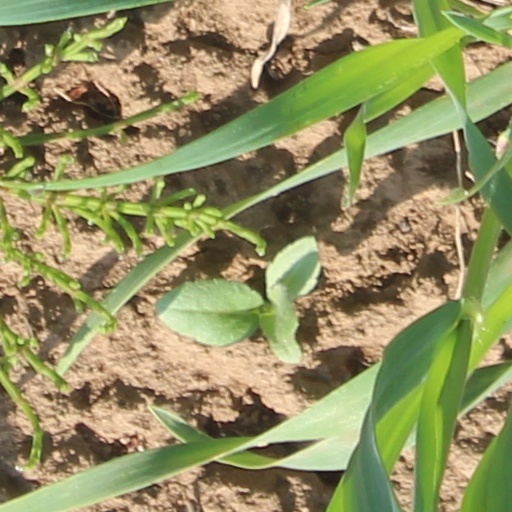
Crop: wheat